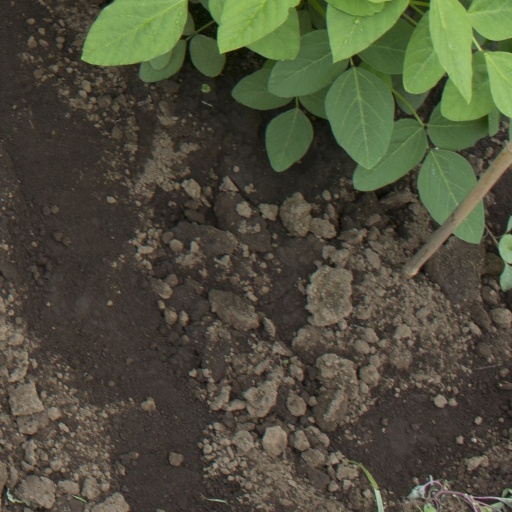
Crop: soybean